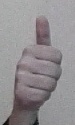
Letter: aleff